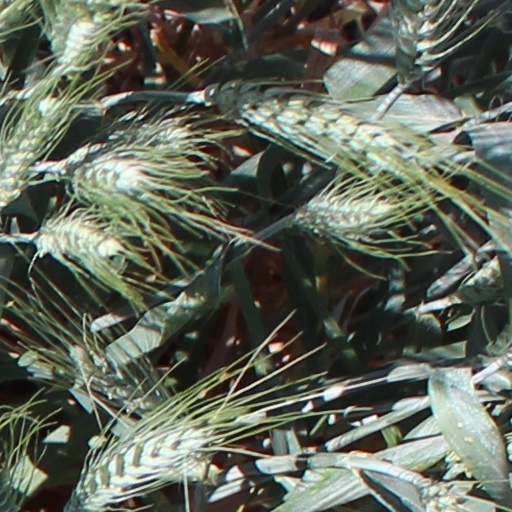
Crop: wheat